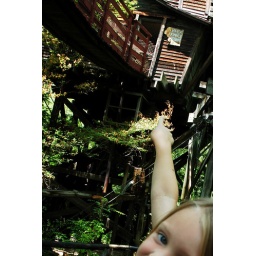
this is libby pointing to huck finn's hideout that the kids couldn't play in because the tree house was closed.